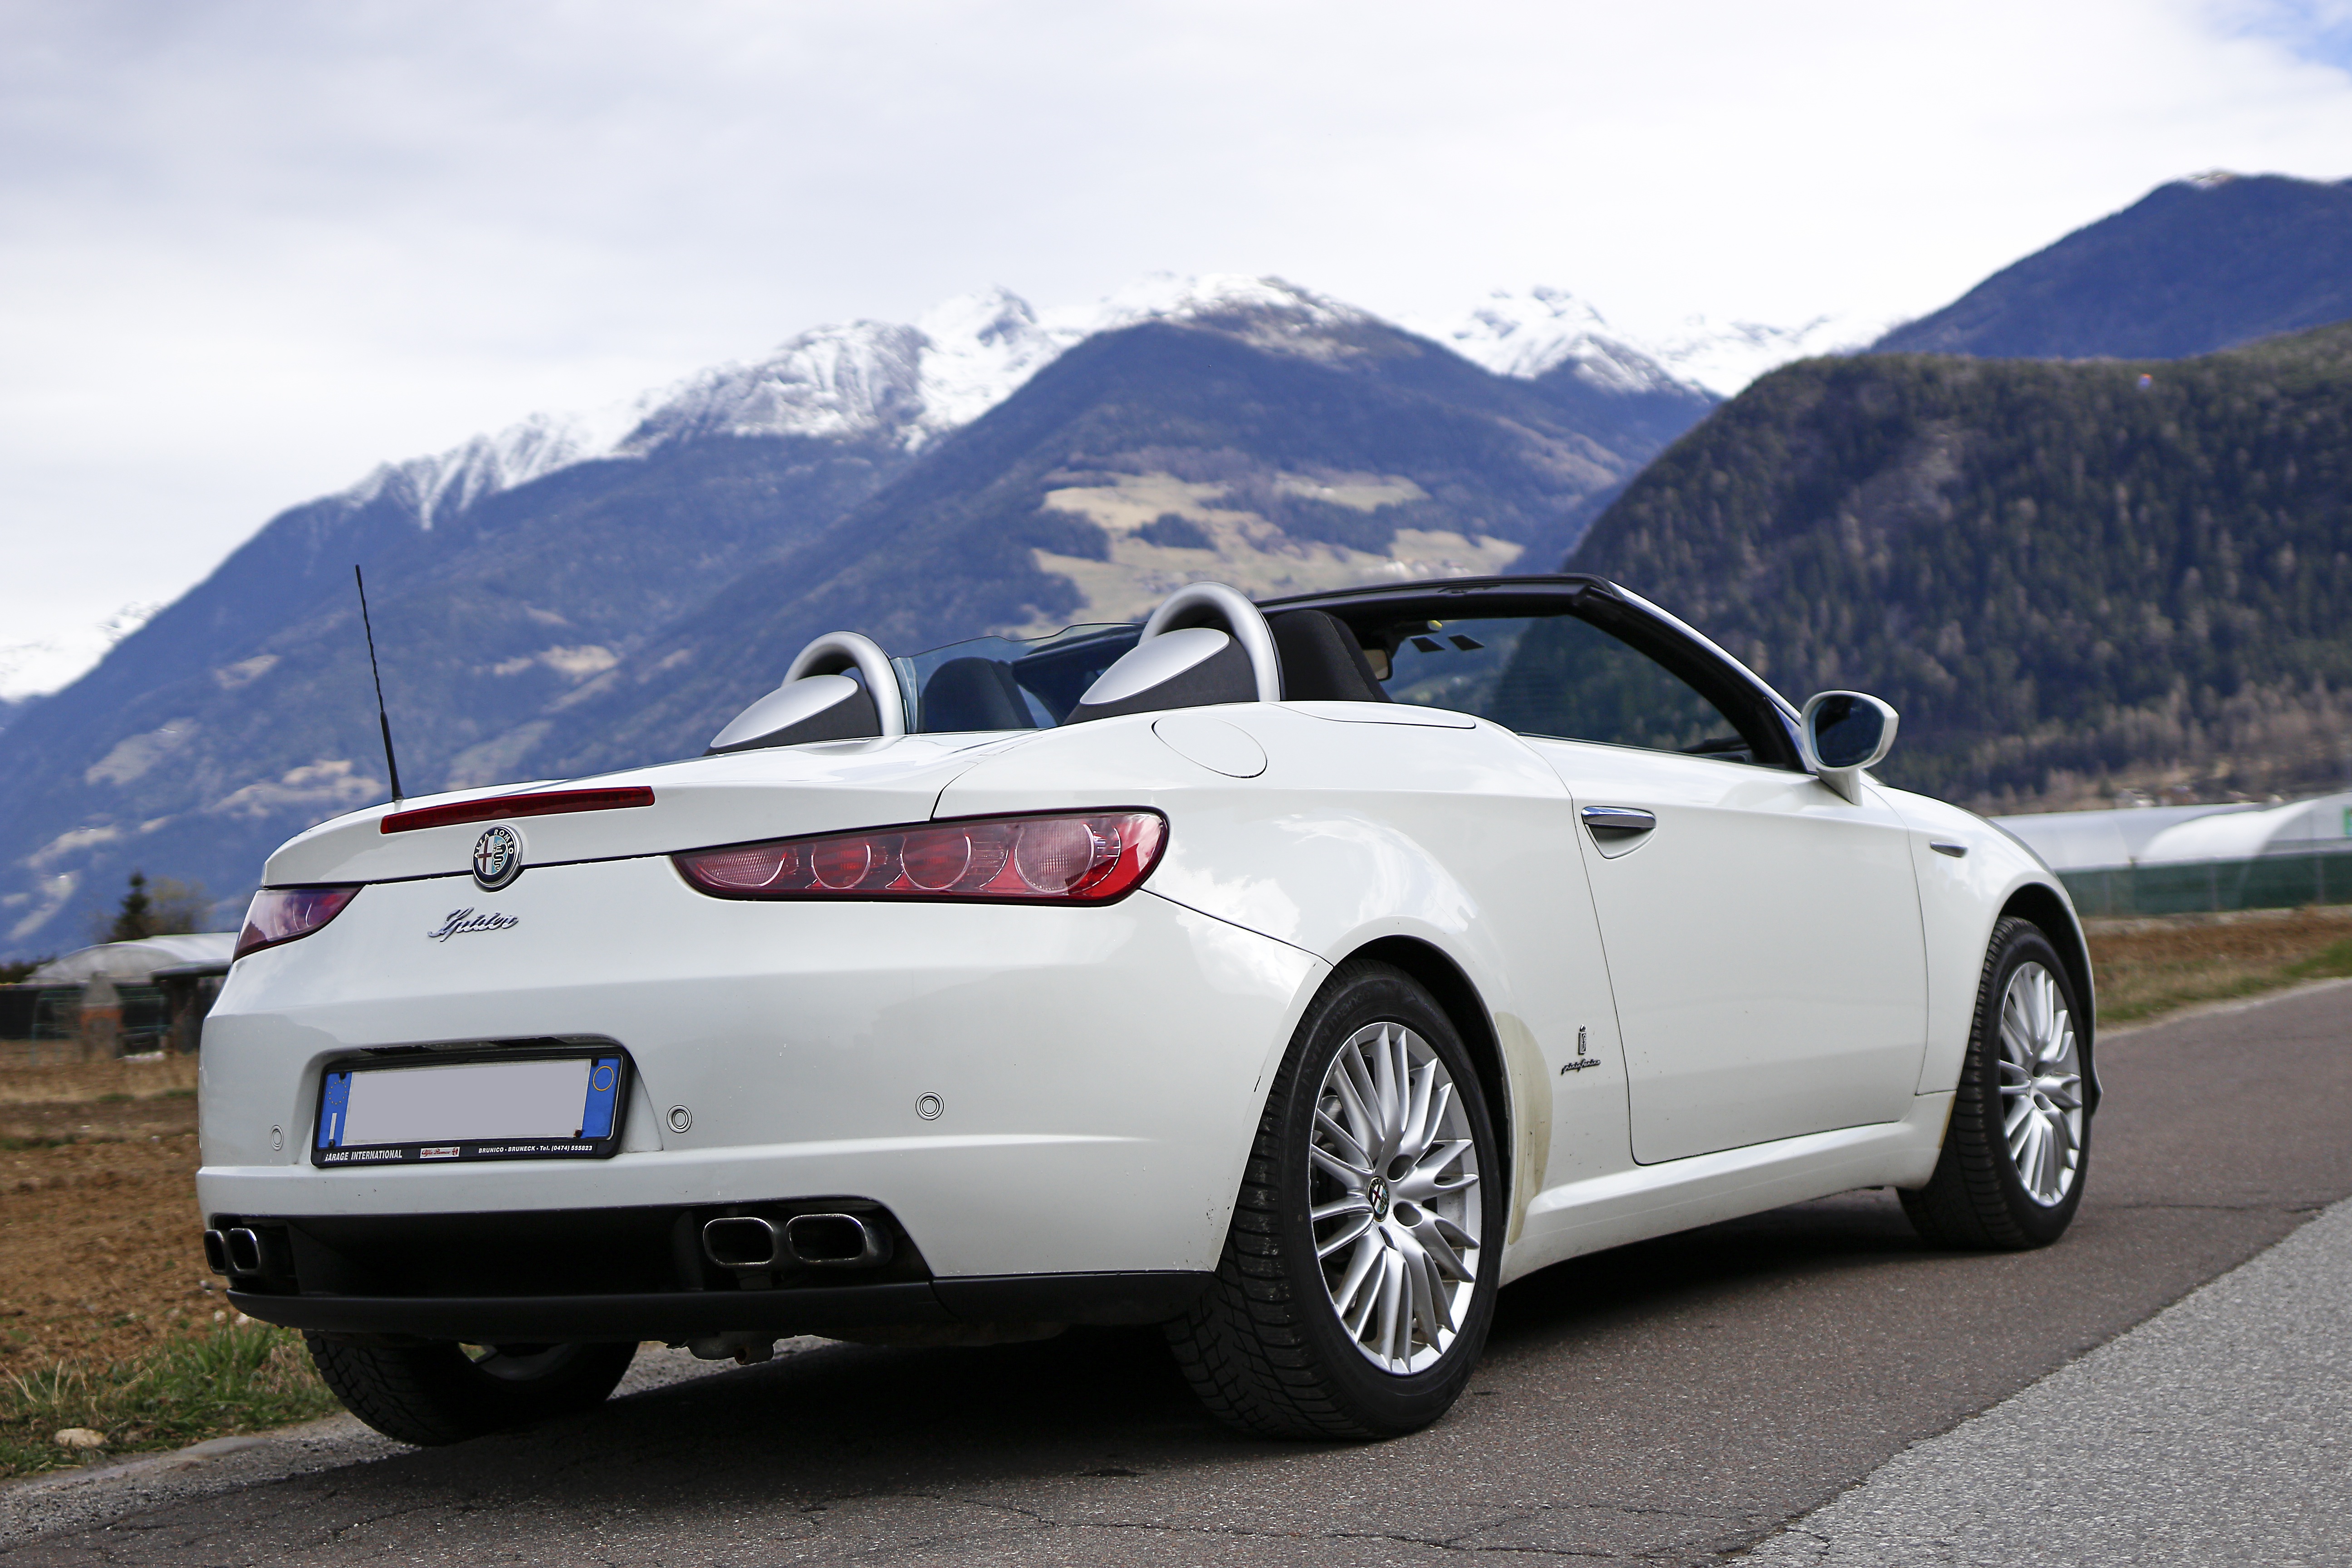
car, vehicle, auto, automotive, sports car, spider, supercar, sporty, luxury, design, convertible, expensive, stylish, alfa romeo, racing car, flitzer, land vehicle, automobile make, automotive exterior, automotive design, luxury vehicle, family car, executive car, mid size car, alfa romeo brera